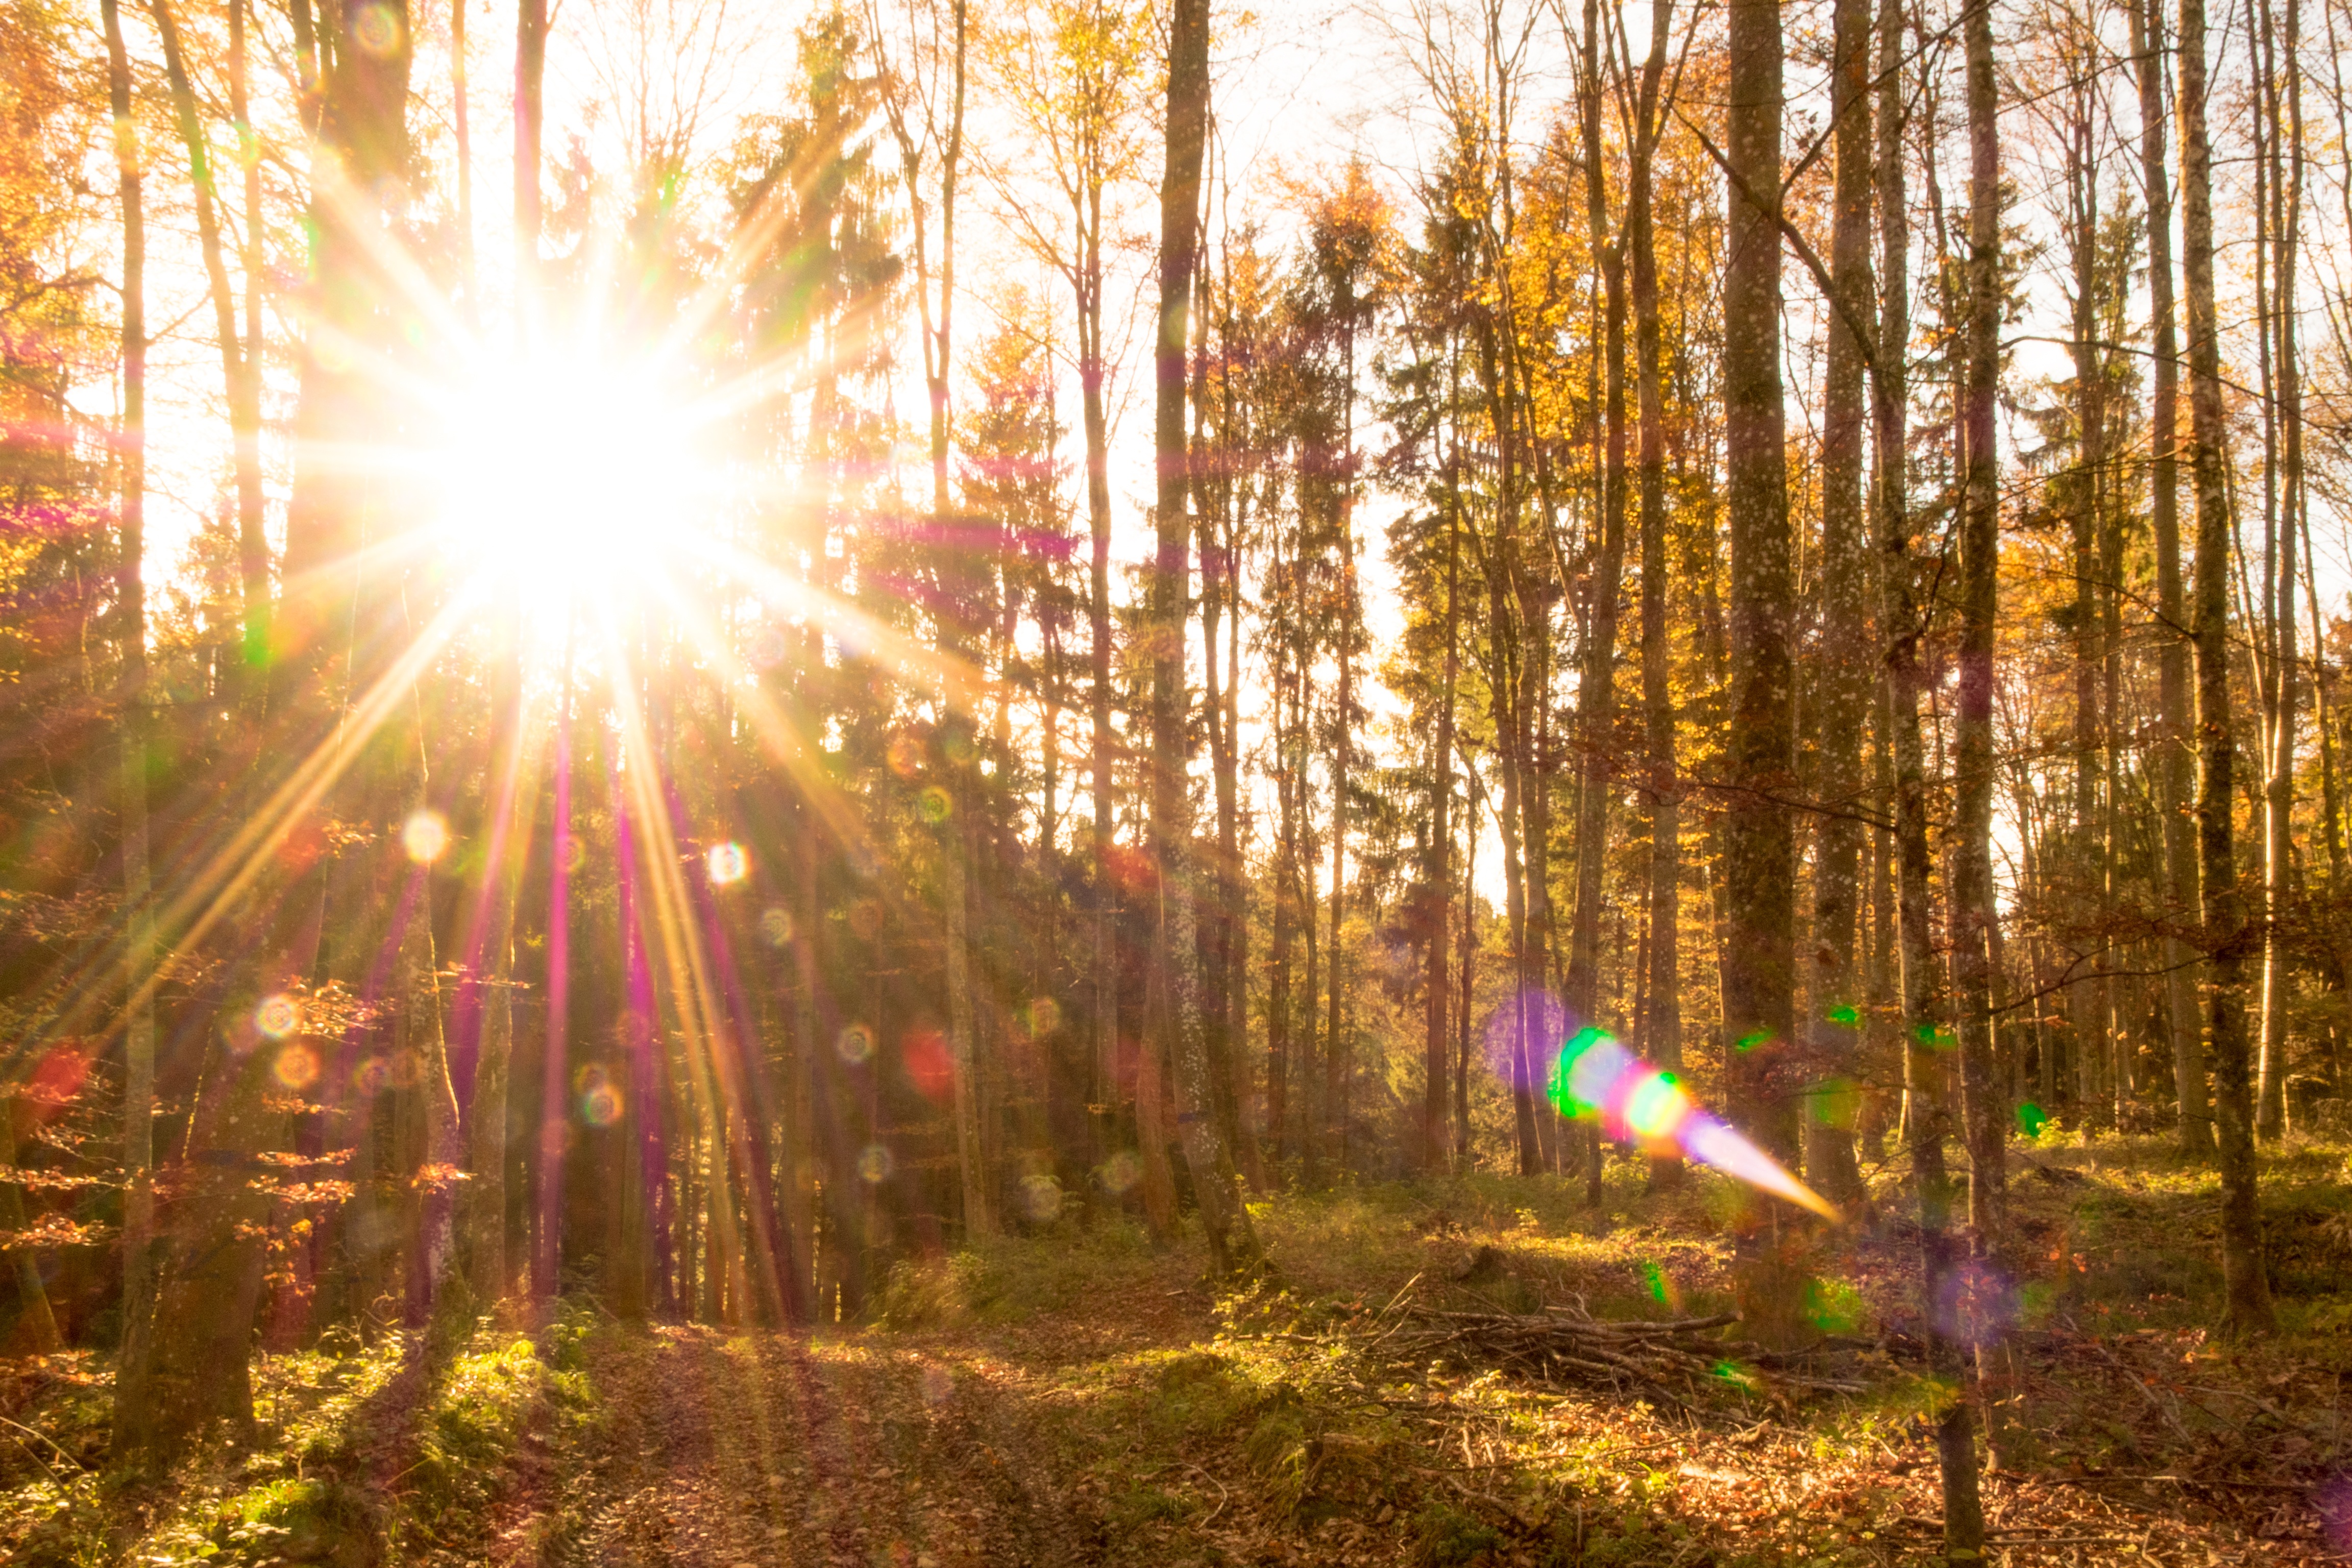
tree, nature, forest, branch, light, sun, sunset, trail, sunlight, morning, golden, color, autumn, trees, coloring, leaves, woodland, habitat, mood, idyll, away, fall color, leaves in the autumn, autumn forest, evening sun, golden autumn, back light, forest path, woody plant